Martin AM Mauler

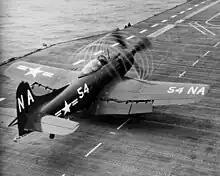
An AM-1Q of VC-4 prepares to take off from "Kearsarge" in 1949. The spirals are formed by wingtip vortices from the propeller blades.

Many of the AM-1Q electronic-warfare variants were assigned to Composite Squadron 4 (VC-4), based at NAS Atlantic City, and were detached in small groups for each Atlantic Fleet carrier deployment. Little is known about their service and the squadron is last known to have had Maulers assigned on 1 October 1950.